Drepanosauromorpha

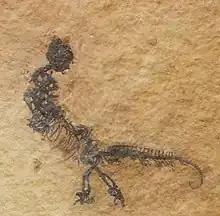
"Vallesaurus cenensis" fossil

The phylogenetic position of drepanosaurs is highly disputed. Various studies have proposed that drepanosaurs are protorosaurian archosauromorphs, lepidosauromorphs related to kuehneosaurids, non-saurian diapsids related to weigeltisaurids, or (most recently) basal neodiapsids.